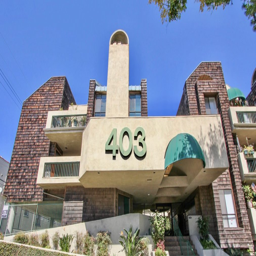
the address on the building